Siege of Fort Ticonderoga (1777)

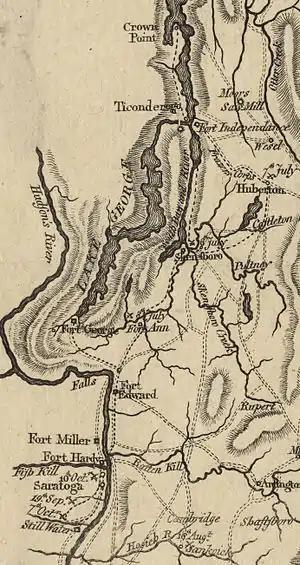
Detail of a 1780 map showing the Ticonderoga area, with battle sites marked

On 1 July, General St. Clair was still unaware of the full strength of Burgoyne's army, which lay just away. Burgoyne had deployed Fraser's advance force and right column on the west side of the lake, hoping to cut off the defenses at Mount Hope. Riedesel and the German column were deployed on the east side of the lake, where their objective was Mount Independence and the road to Hubbardton. Burgoyne gave the order to advance on 2 July.